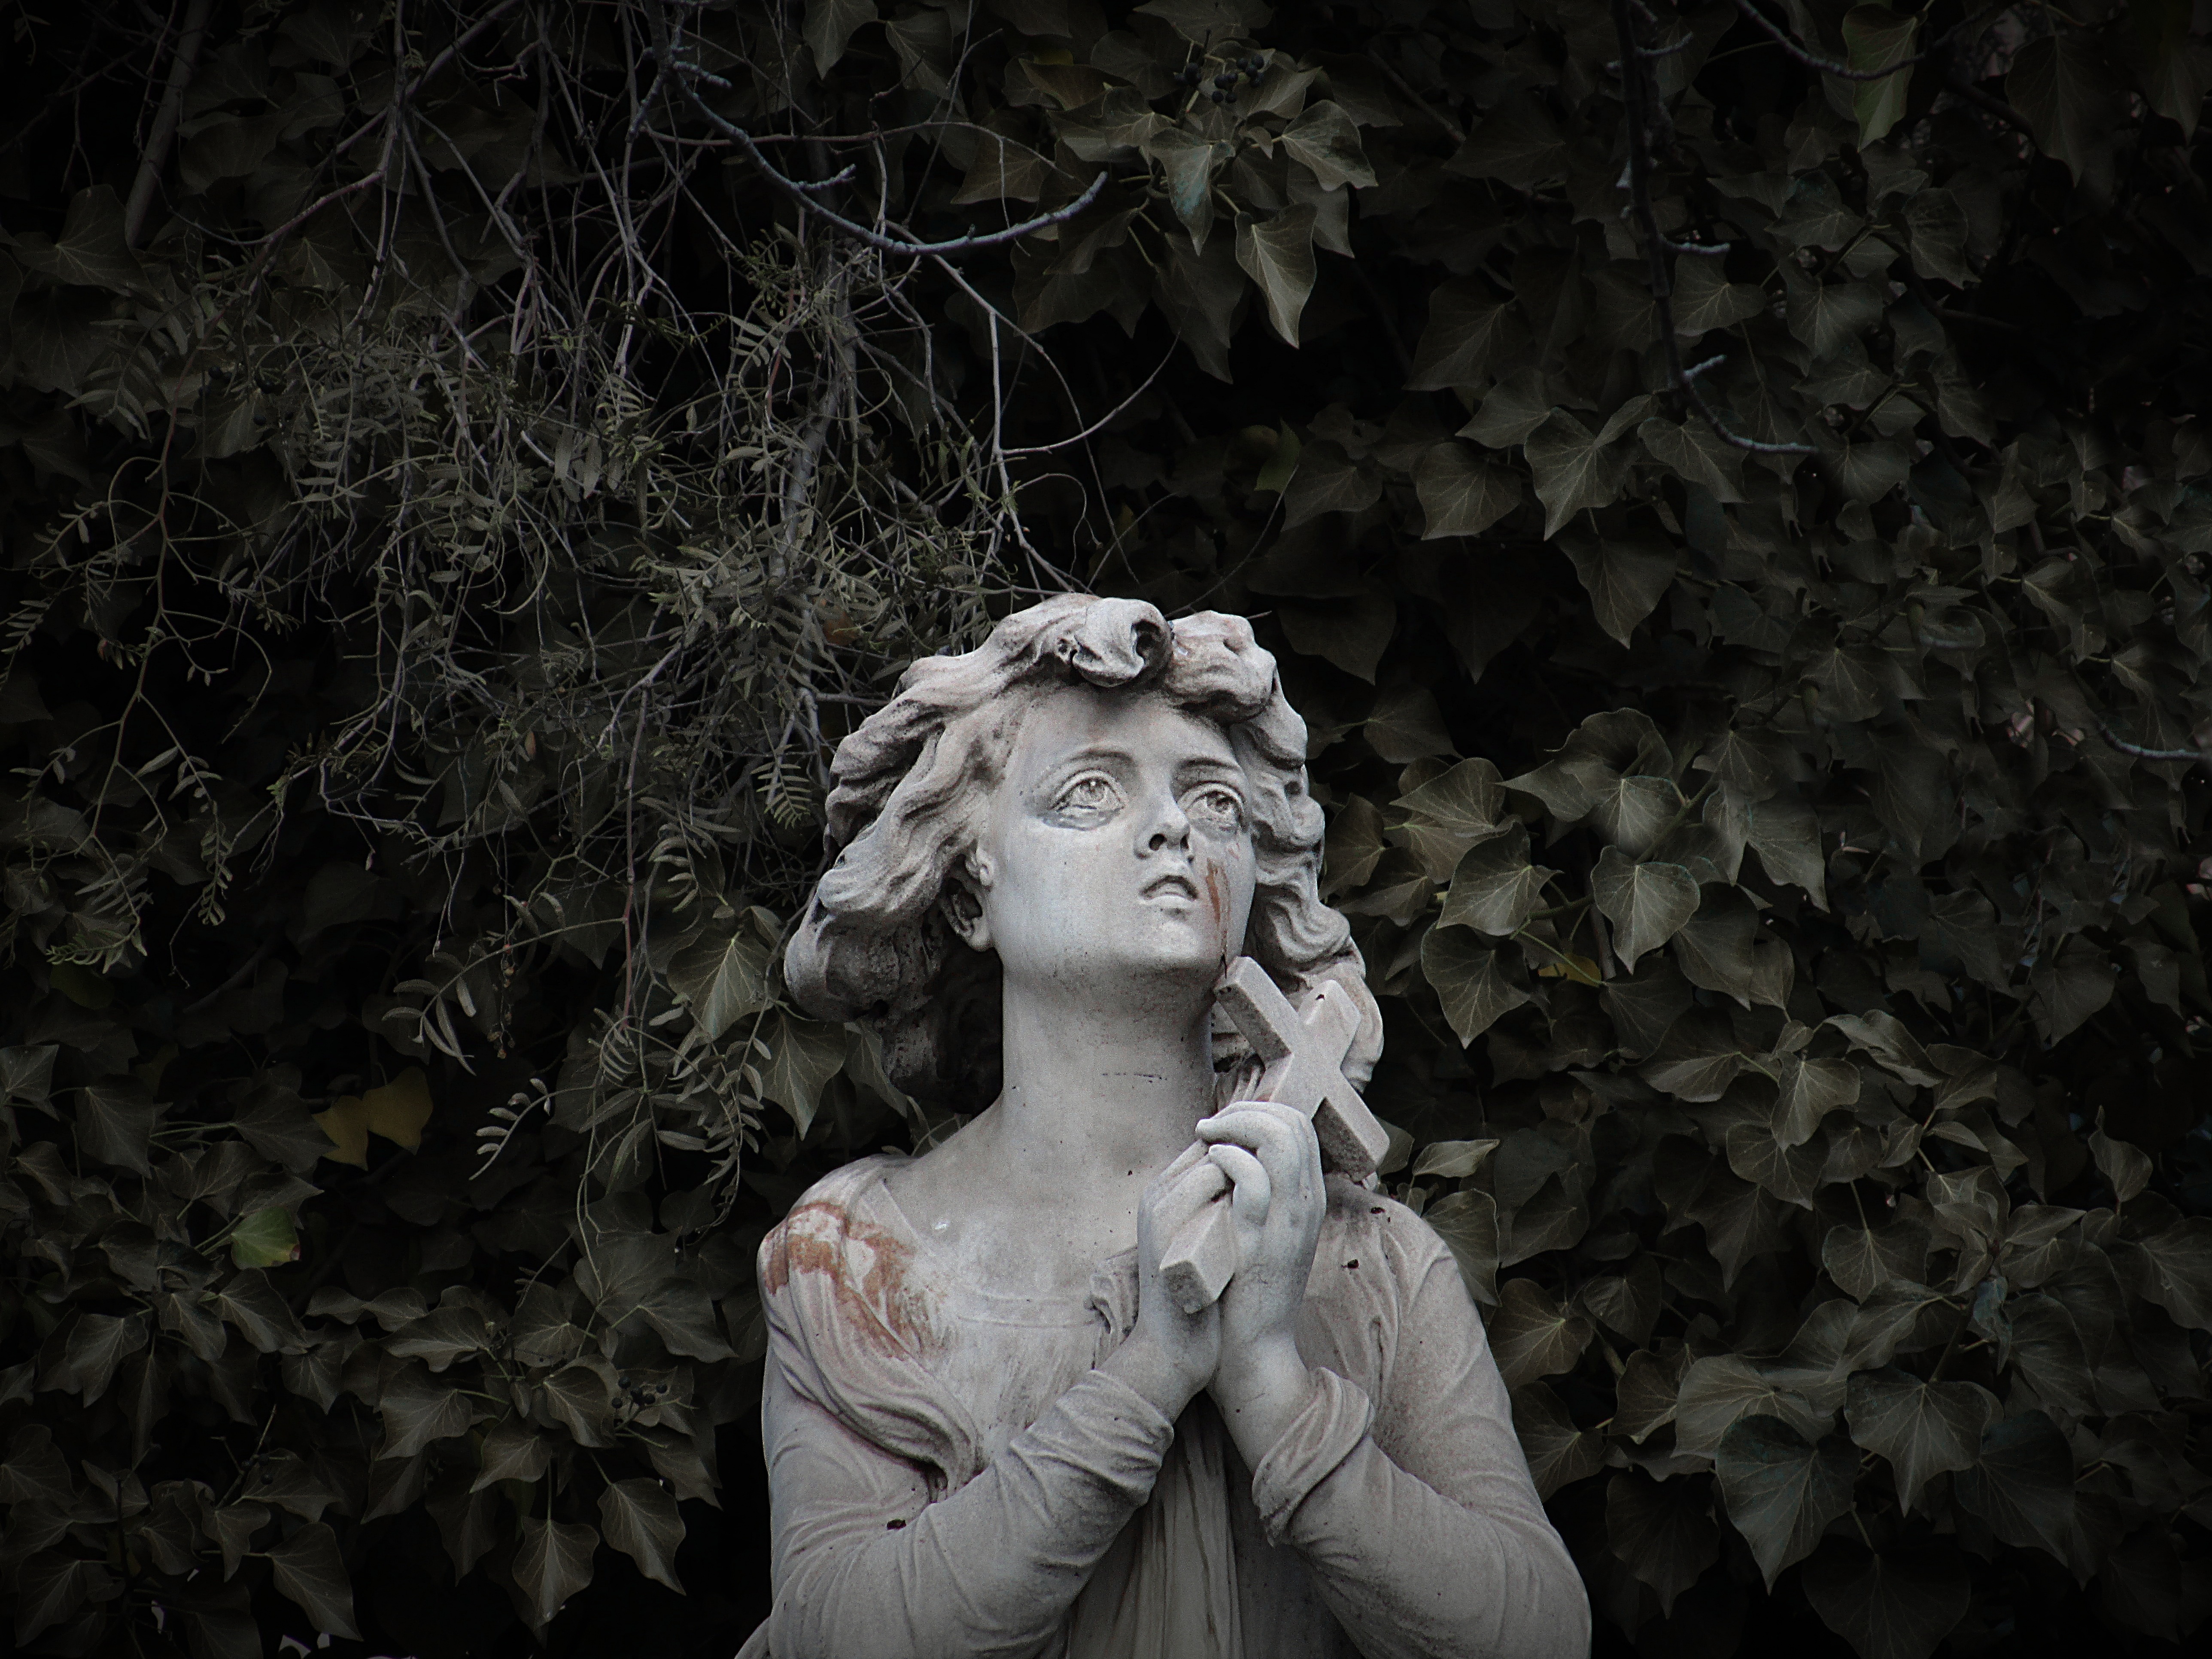
black and white, photography, monument, statue, sadness, portrait, darkness, cemetery, monochrome, cry, sad, sculpture, art, photograph, beauty, pain, melancholy, soledad, mythology, fictional character, monochrome photography